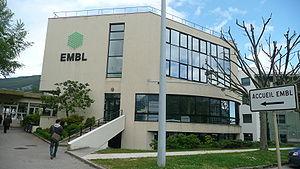
Le Laboratoire européen de biologie moléculaire, est une structure internationale de recherche composée de 24 pays ayant pour vocation le développement de recherches en biologie structurale, un champ de recherche capital pour la compréhension des mécanismes biologiques fondamentaux. Il comprend six sites en Europe et le siège est situé à Heidelberg en Allemagne.